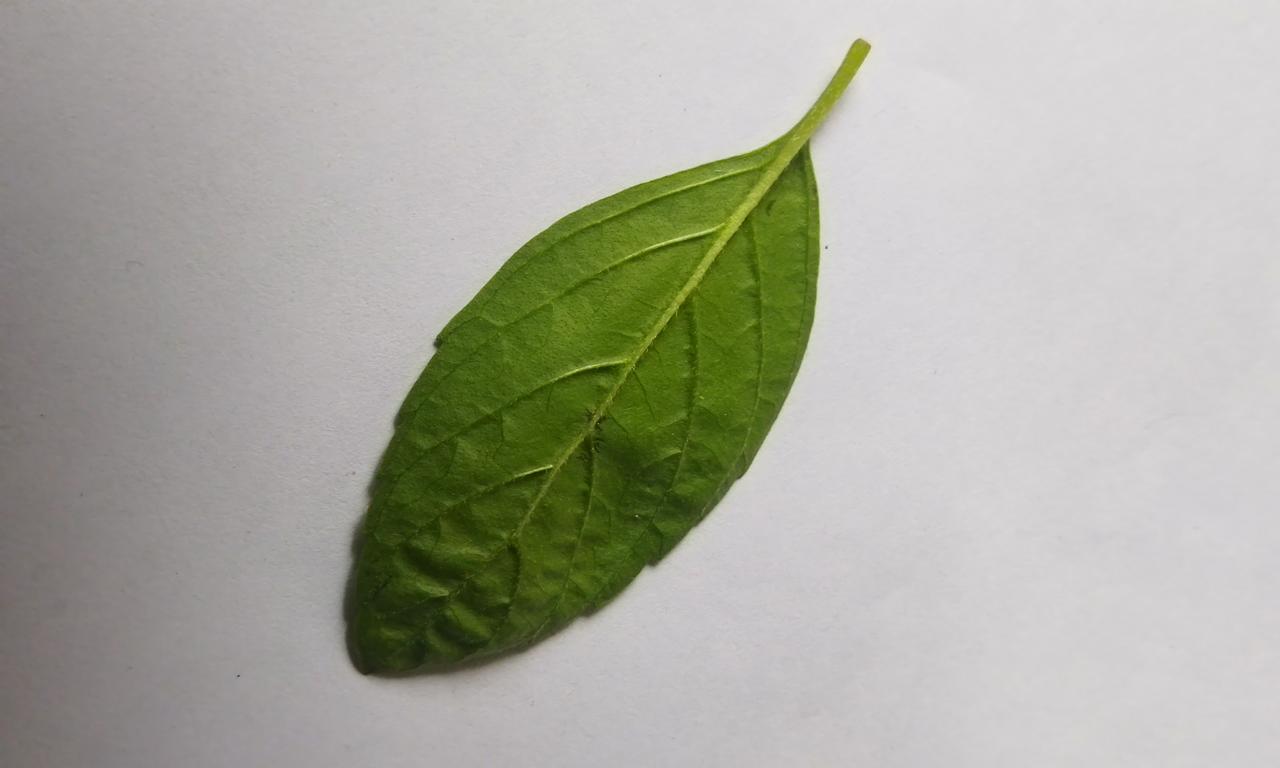
Label: Fresh